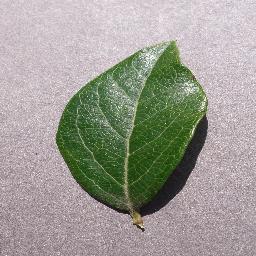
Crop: blueberry
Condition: healthy